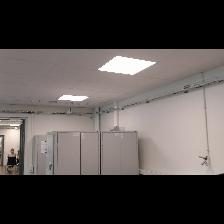
Label: NonHuman